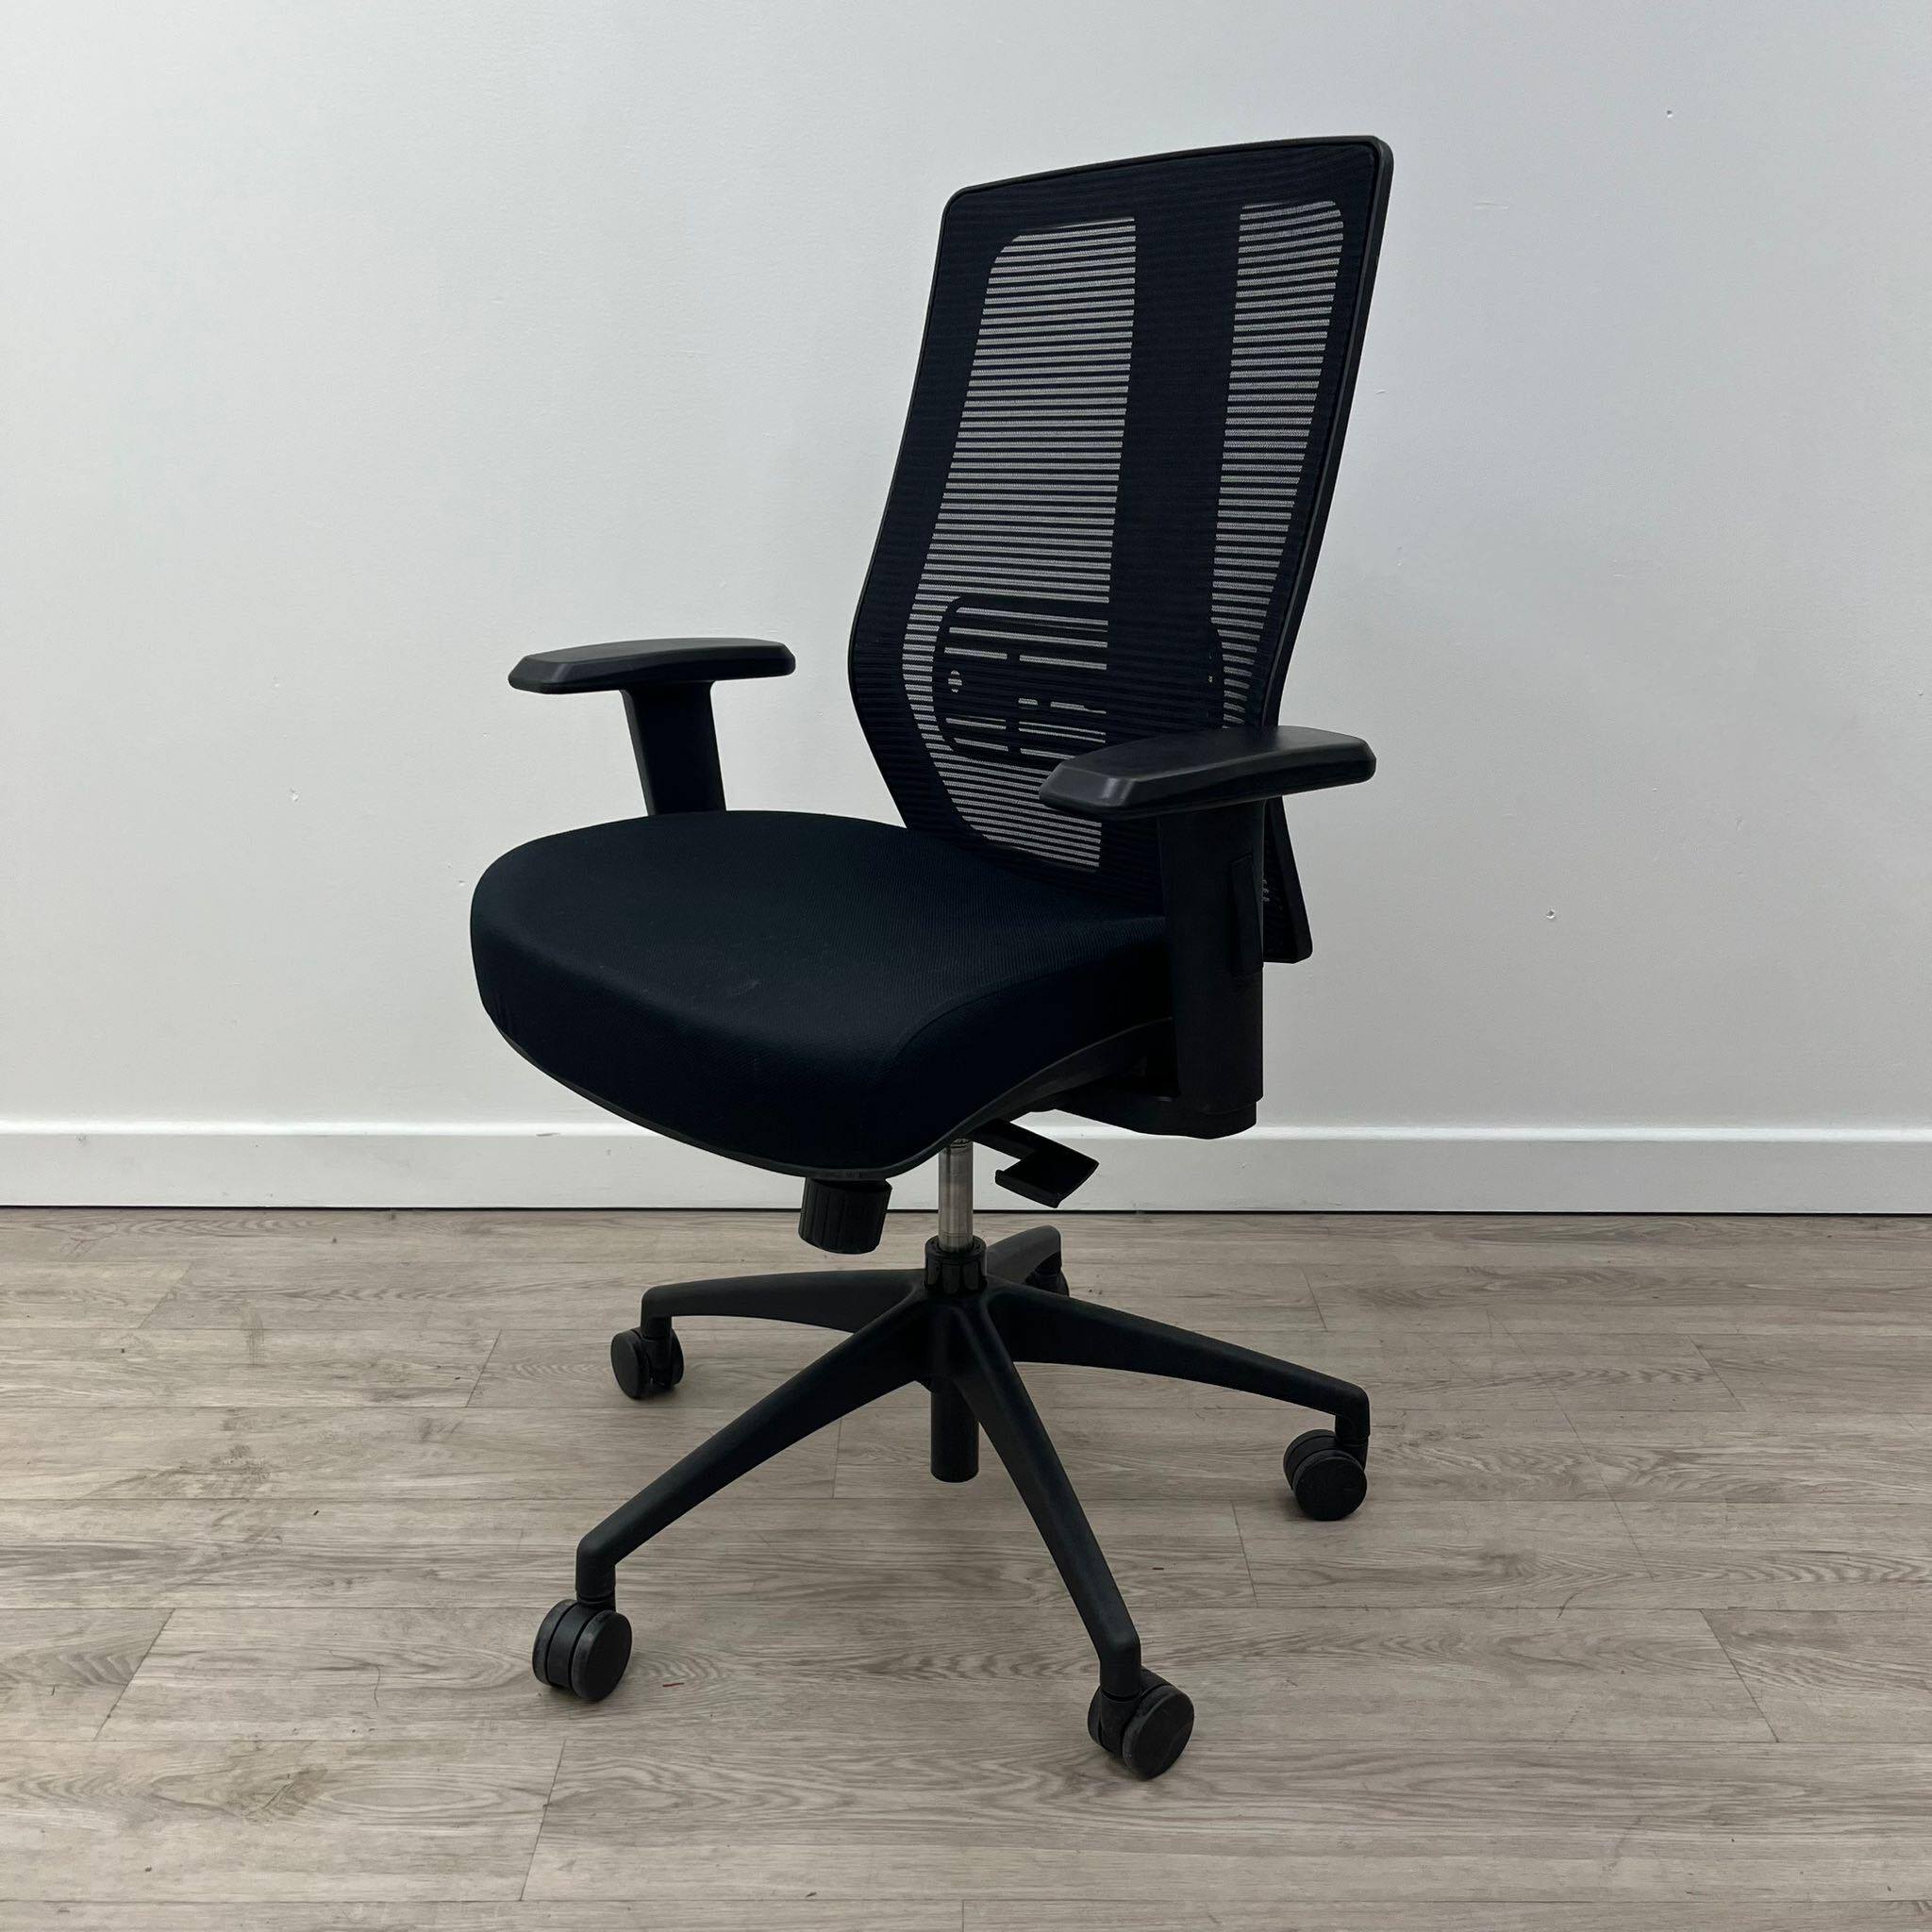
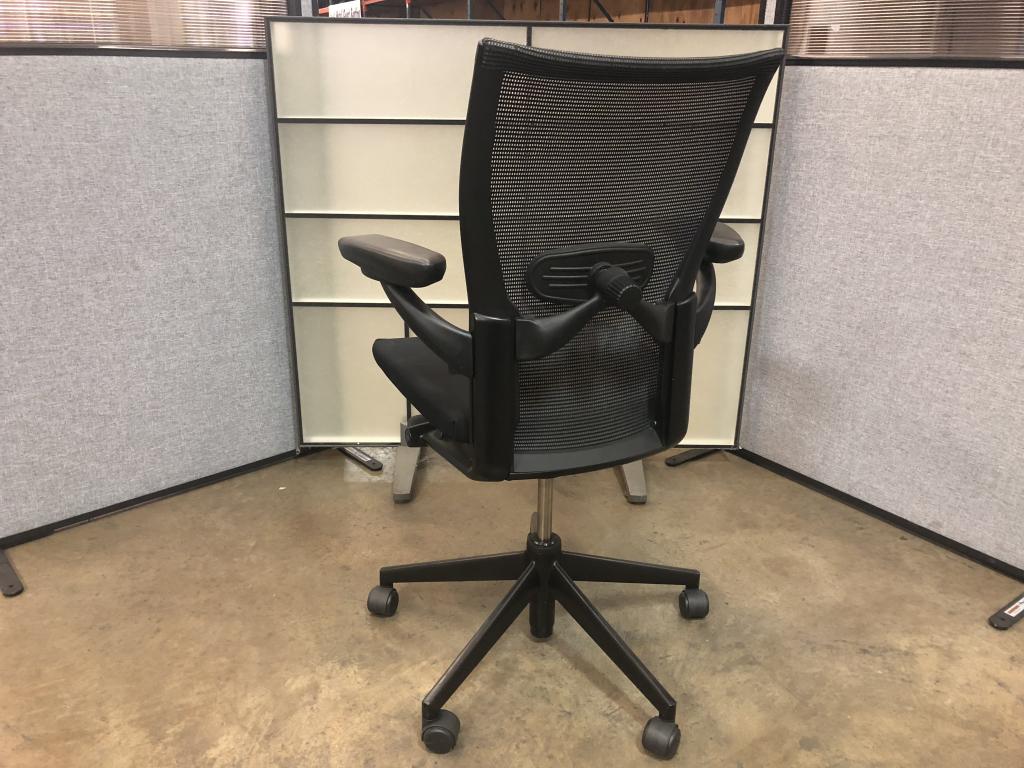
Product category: items_chair
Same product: no